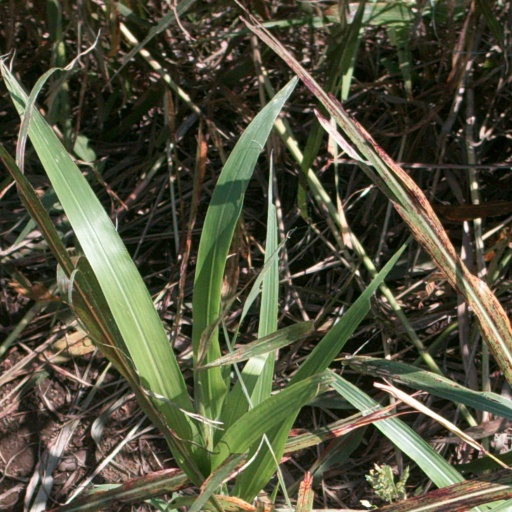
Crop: sorghum